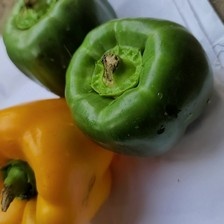
Label: capsicum